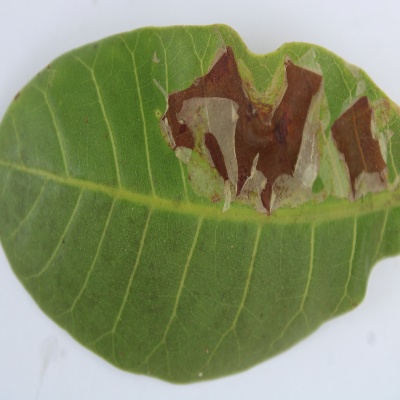
Crop: Cashew
Condition: leaf miner